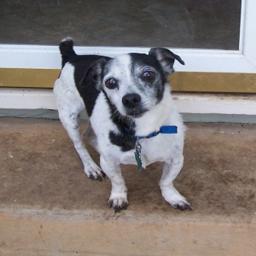
Animal: dogs